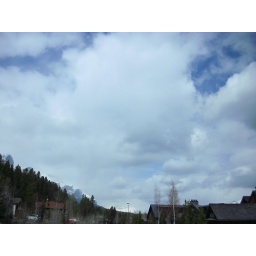
The distant clouds look unhappy in the mountains